Insyriated

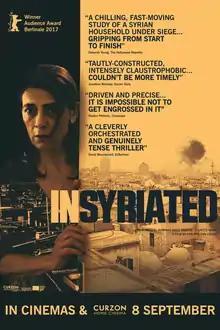
Film poster

Insyriated, released in some territories as In Syria, is a 2017 Belgian drama film directed by Philippe Van Leeuw. It was screened in the Panorama section at the 67th Berlin International Film Festival, where it won the Panorama Audience Award. At the 8th Magritte Awards, the film won all six awards it was nominated for, including Best Film and Best Director for Van Leeuw.